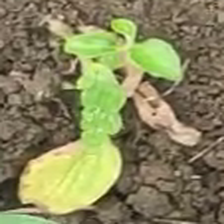
Weed species: Kena_(Commplina_benghalensio)